Schloss Kirchheim (Teck)

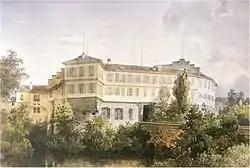
1851 watercolor of the palace

Schloss Kirchheim is a castle and palace in the old town of Kirchheim unter Teck, in the German state of Baden-Württemberg. The palace was built in the 16th century by Ulrich, Duke of Württemberg as a castle and part of a greater system of defensive works. Over two centuries later, it became the dower house for the Duchy and later Kingdom of Württemberg. The palace's interior is currently arranged and furnished as it was during the residence of its final dowager, Henriette von Nassau-Weilburg.